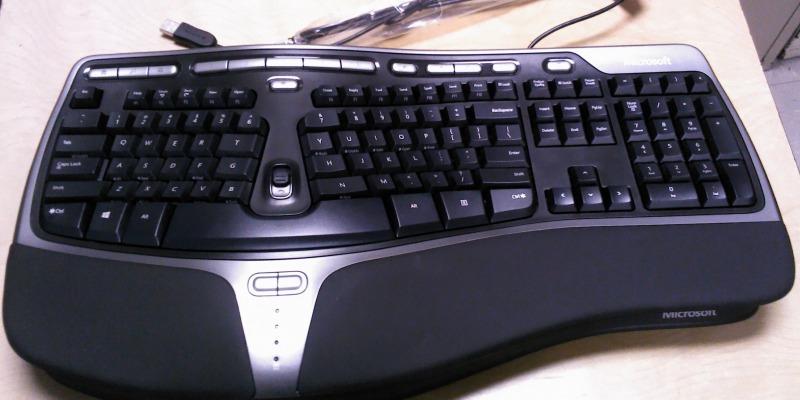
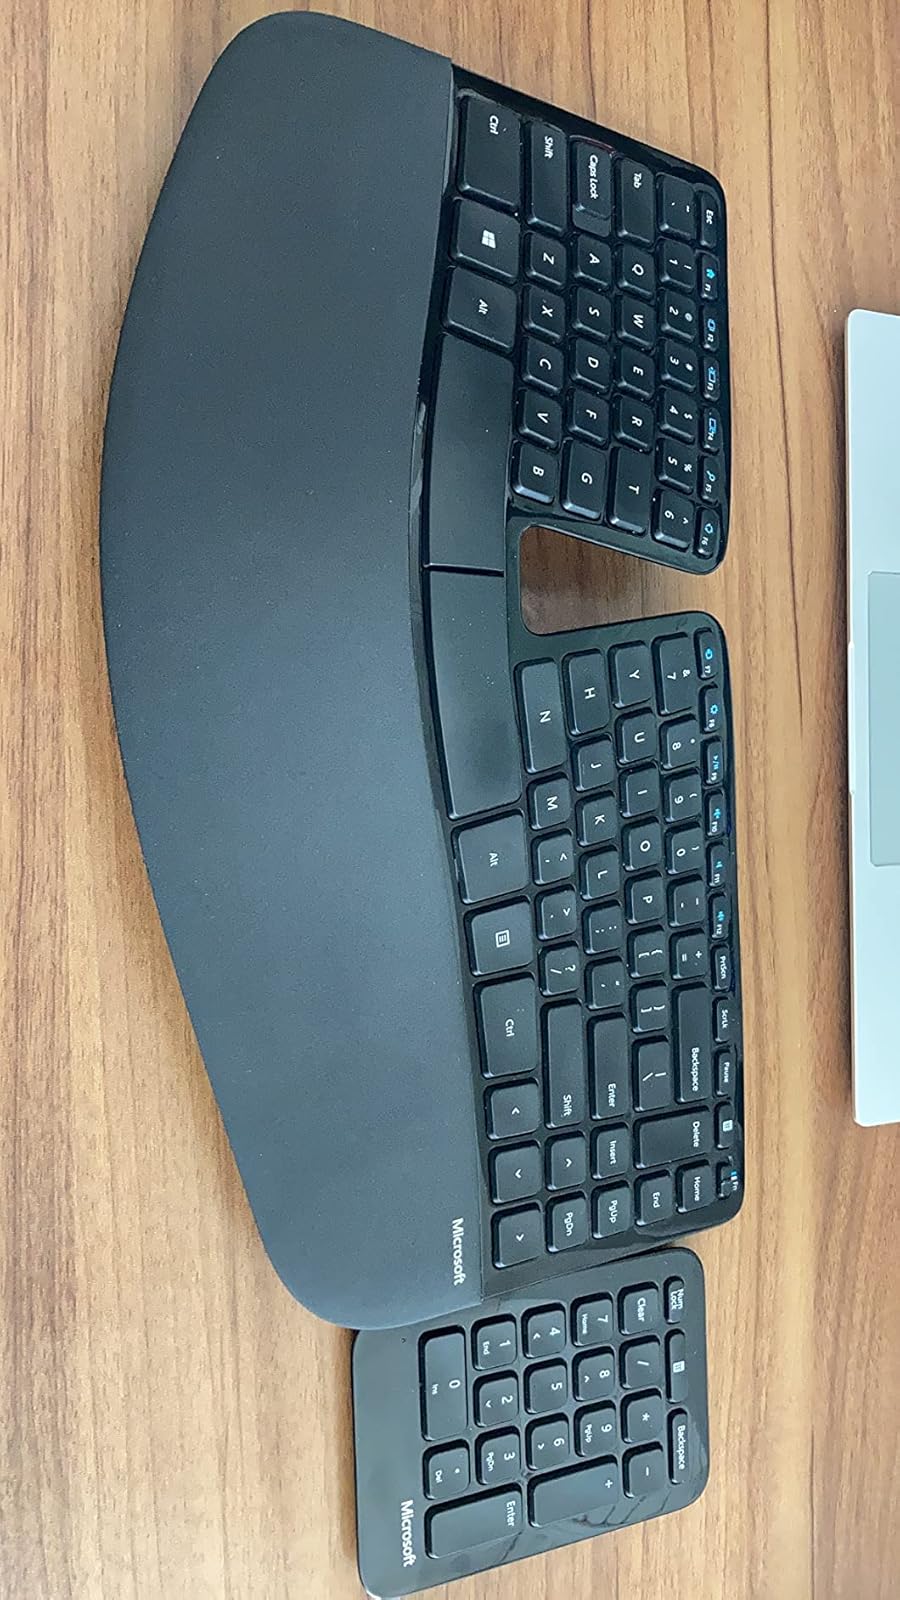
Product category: keyboard
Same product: no